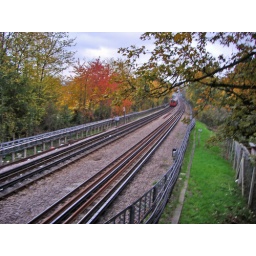
By the time I found a way over the fence the train had nearly gone.